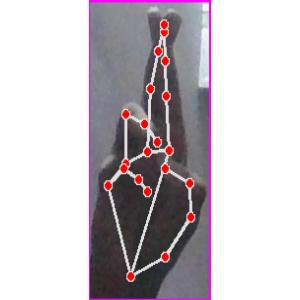
अक्षर: र